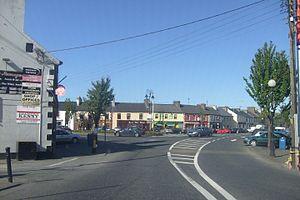
Charlestown est une ville située dans le comté de Mayo, en Irlande. Elle est contiguë de Bellaghy dans le comté de Sligo.